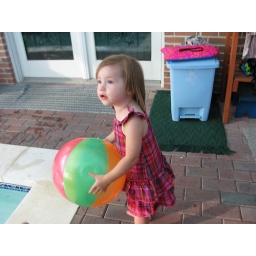
Ava (with beach ball) at Dunne's shore house in North Wildwood